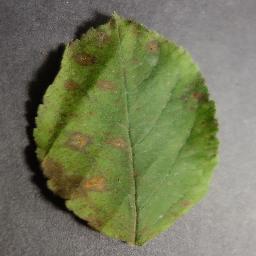
Label: Apple___Cedar_apple_rust